Cole Hamels

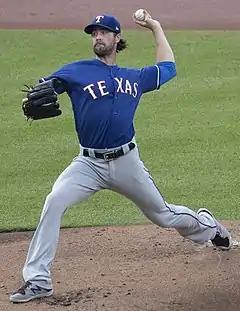
Hamels pitching for the Texas Rangers in 2017

With the Rangers, Hamels went 7–1 in 12 starts with a 3.66 ERA. The Rangers were under .500 as late as August 3, but posted a winning record for the remainder of the 2015 season and eventually overtook the Houston Astros in September for the American League West division lead. The Rangers clinched the AL West title on the final day of the season, as Hamels threw a complete-game three-hitter in a 9–2 win over the Los Angeles Angels, the team's sixth division title and seventh postseason appearance in franchise history. Hamels' positive effect on the Rangers was compared to that of the Toronto Blue Jays' David Price, another ace starting pitcher who helped spearhead a run to the postseason after blending in seamlessly with a struggling team who acquired him at the trade deadline.